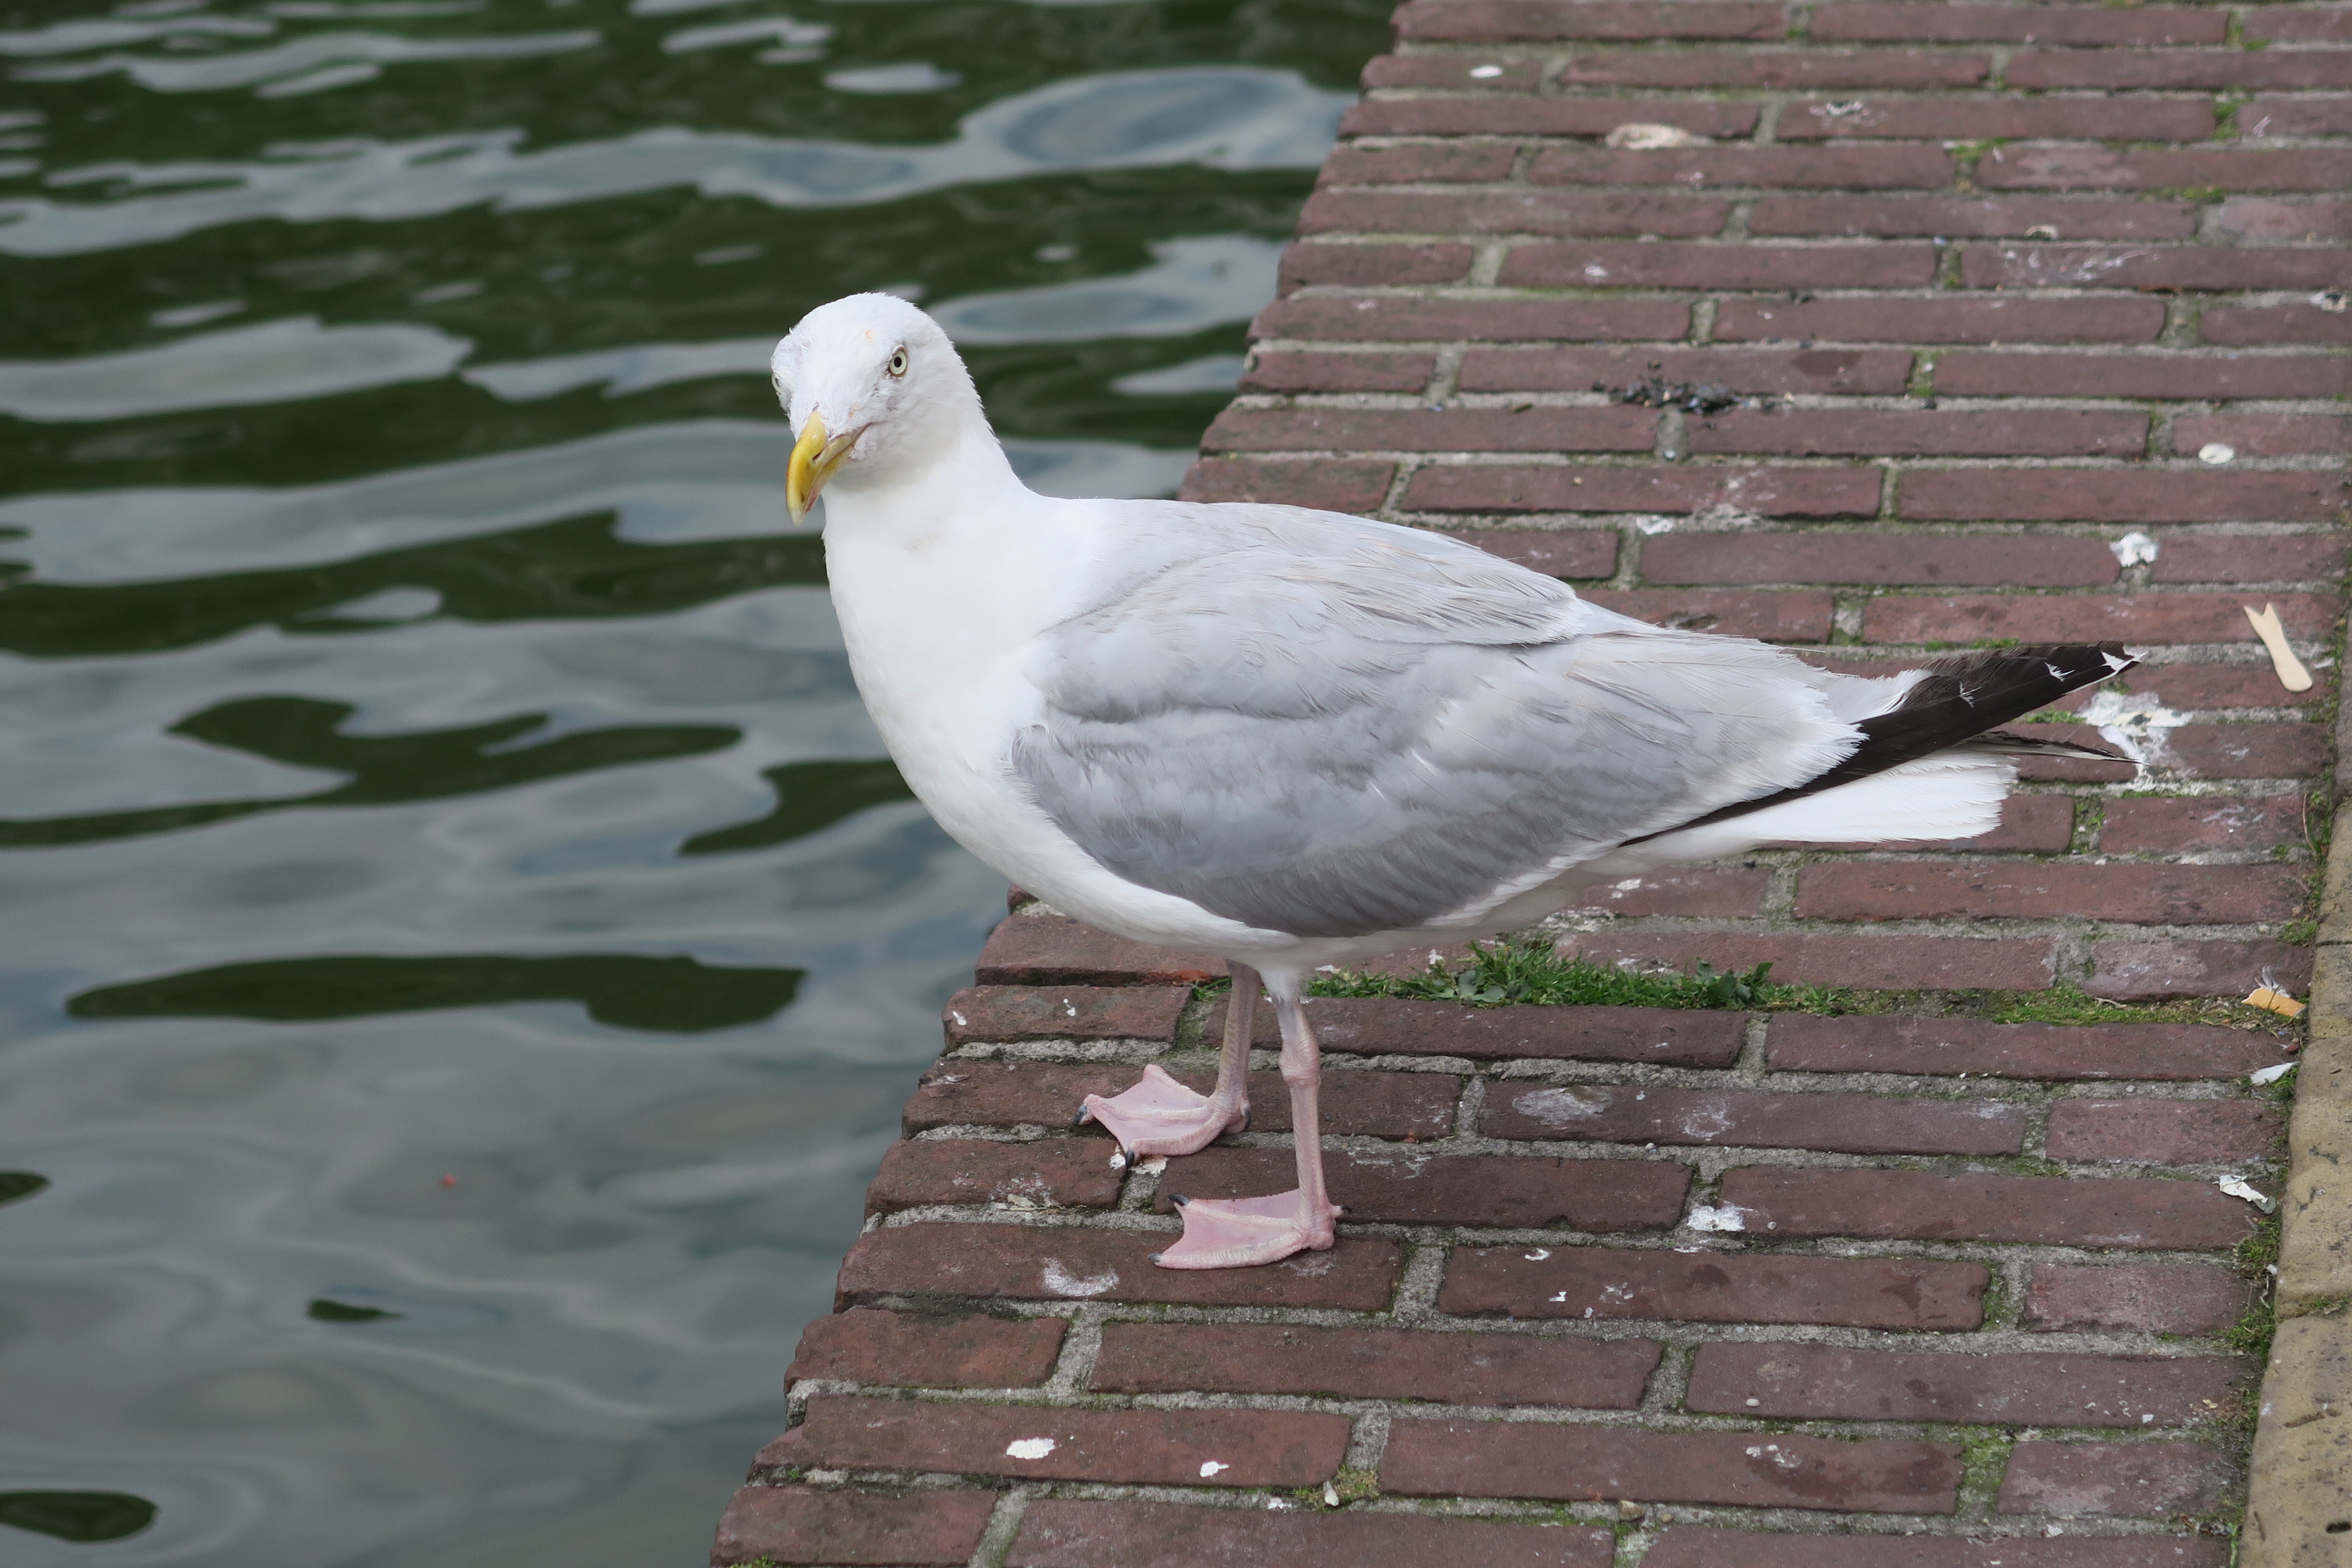
bird, wing, animal, seabird, seagull, wildlife, gull, beak, fauna, sea bird, birds, vertebrate, water bird, charadriiformes, pigeons and doves